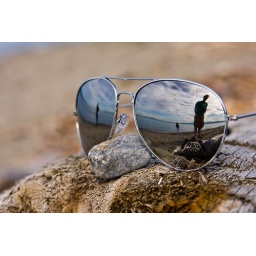
Red Hook-branded mirror shades on a log on the shore of the beach in Seattle's Discovery Park